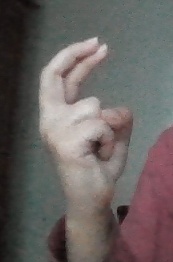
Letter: zay